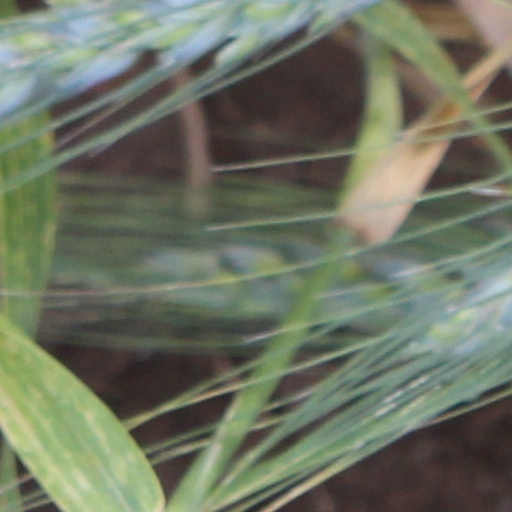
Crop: wheat